Riaz Ahmed (volleyball)

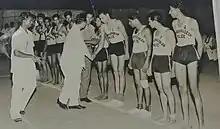
Riaz Ahmed (seen shaking hands) with an official.

At the All India Inter-Police Meets, he represented the Andhra Pradesh Police Team and helped the team to the following results: